New Brunswick

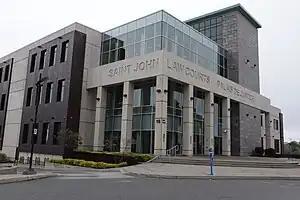
The Provincial Court of New Brunswick in Saint John

Public education elementary and secondary education in the province is administered by the provincial Department of Education and Early Childhood Development. New Brunswick has a parallel system of Anglophone and Francophone public schools. In the anglophone system, approximately 27 per cent of the students are enrolled in a French immersion programs.